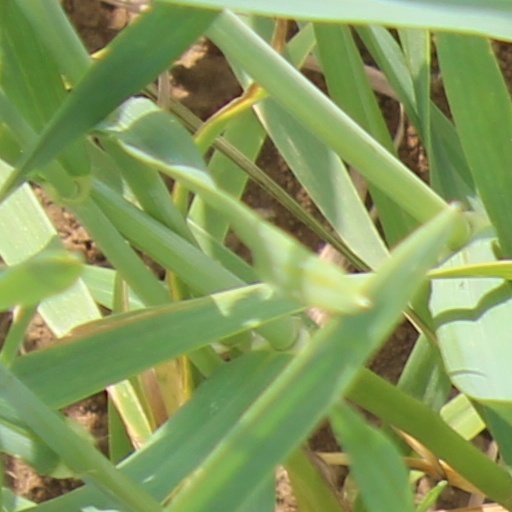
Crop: wheat